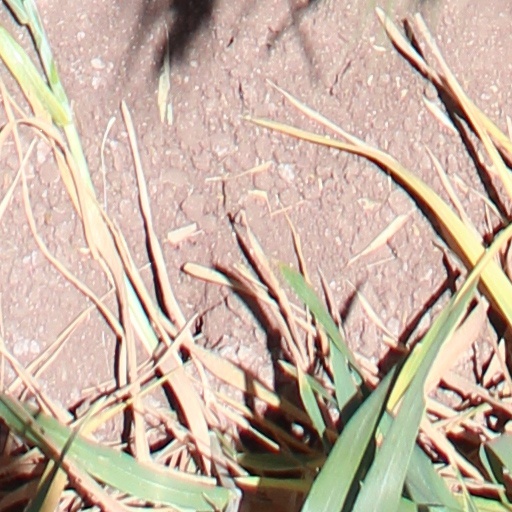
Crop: wheat